Evgeniy Najer

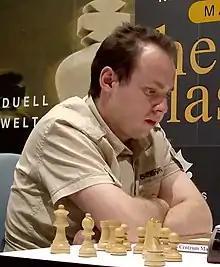

Evgeniy Yuryevich Najer (born 22 June 1977) is a Russian chess grandmaster and the European champion of 2015. He is also one of the coaches of the Russian women's national team.